Full Circle (1993 film)

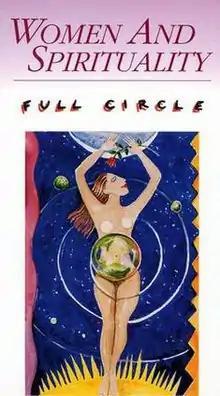

Full Circle is a 1993 Canadian documentary. Directed by Donna Read and made in conjunction with the National Film Board of Canada, "Full Circle" completes Read's trilogy of documentaries focusing on women's spirituality in the Western World at the end of the 20th century, the Goddess movement, and feminist Wicca new religious movements. The preceding films, "Goddess Remembered" (1989) and "The Burning Times" (1990), along with "Full Circle" were released as "Women and Spirituality: The Goddess Trilogy" by AliveMind in 2008 on DVD.